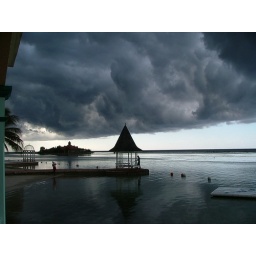
here are the clouds again without the pole in the shot. This is from our patio looking toward the private island